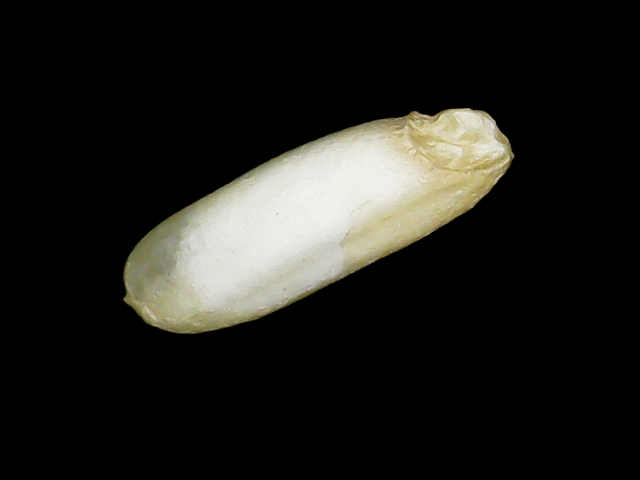
Rice variety: Binadhan24